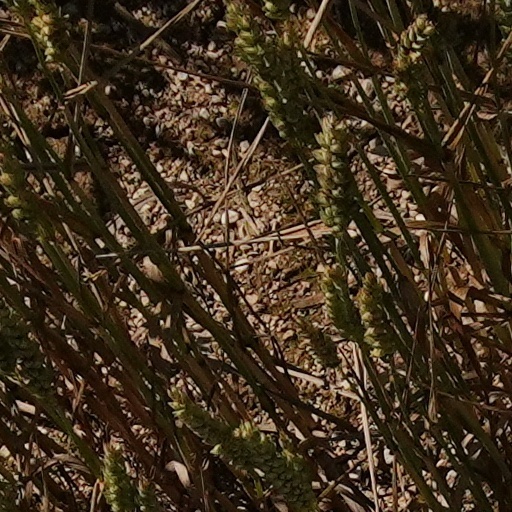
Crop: wheat